Galt & Bro.

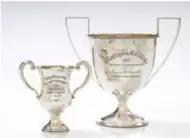
Two Sterling Silver Golf Trophies, the first marked by George W. Shiebler and Company, New York and retailed by Galt and Bro, Washington DC.

Edith Galt later married the 28th American president, Woodrow Wilson, and became the official First Lady of the United States, juggling her role of serving the nation while continuing to manage the Galt business until 1934. Edith became one of the most notable and controversial American First Ladies. Edith Galt is most known for her administrative involvement after the President's stroke while still in office. Some historians give her more credit and call her the first female President of the United States, as she and Wilson were very close, working side by side on many occasions.